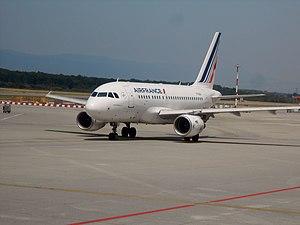
Airbus A318-111 d'Air France immatriculé F-GUGI à l'aéroport de Genève.